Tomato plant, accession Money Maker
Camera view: horizontal (90 deg, fisheye); turntable rotation: 300 degrees
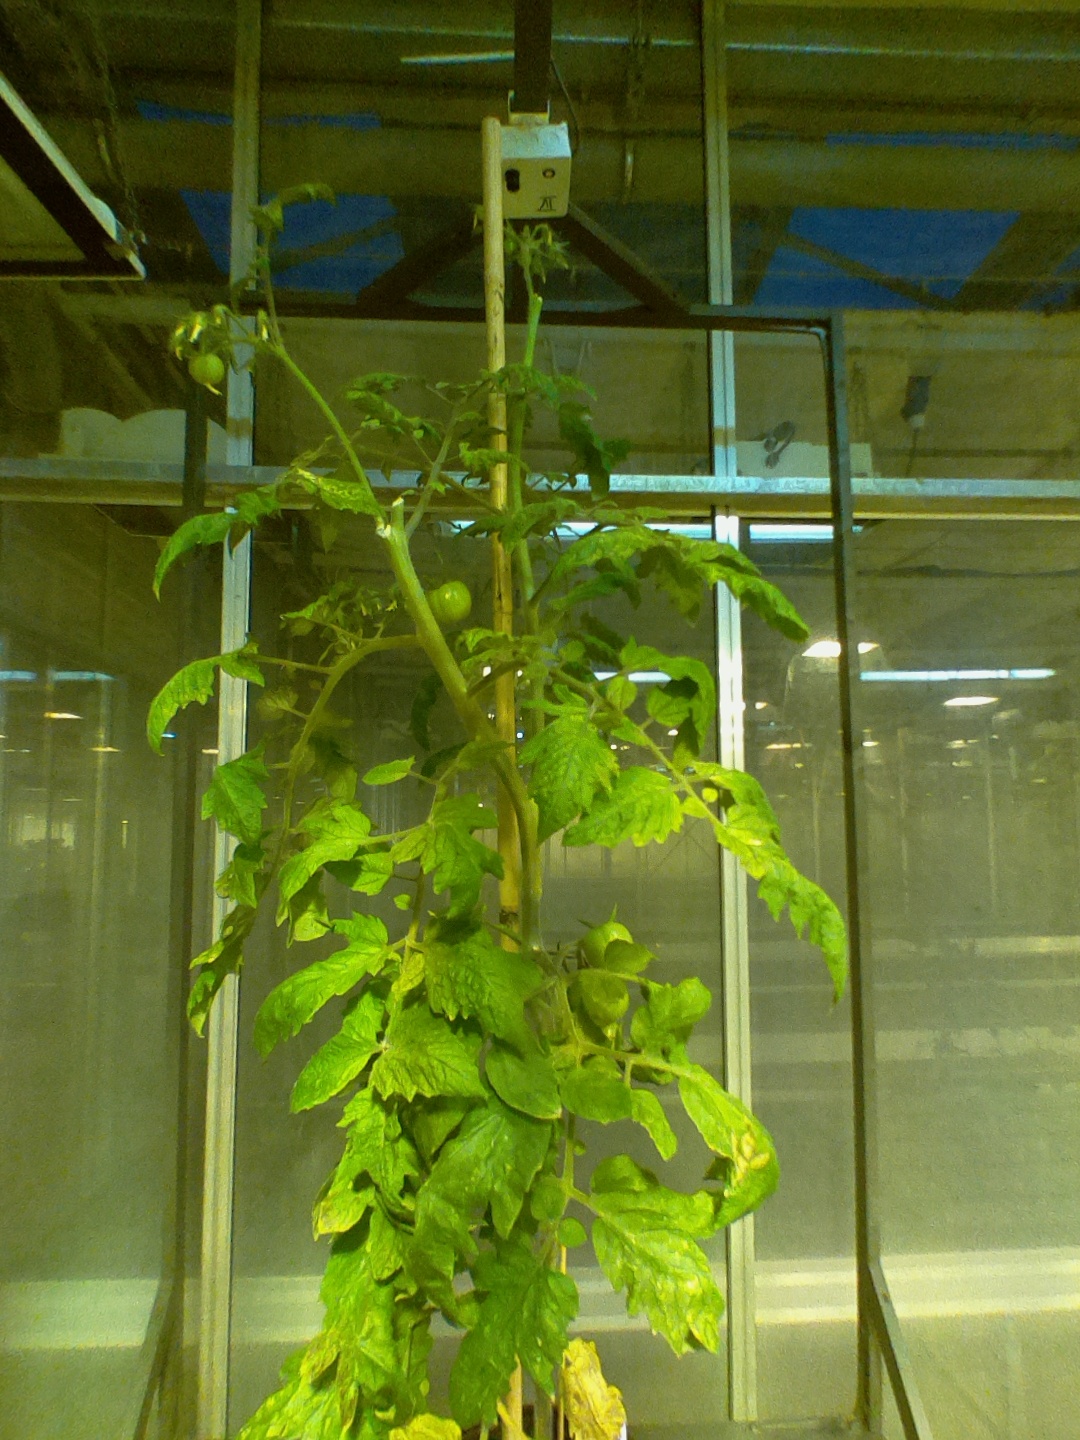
BBCH growth stage 78: 80% -90% of final fruit size